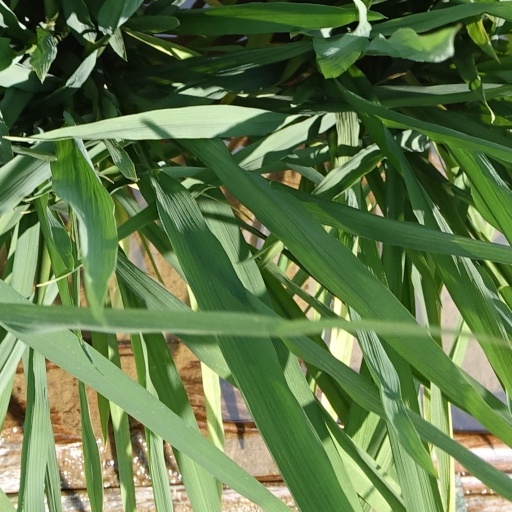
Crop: rice